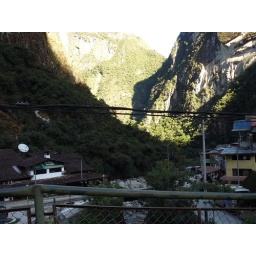
Crossing over the bridge in Aguas Calientes to get the bus to Macchu Picchu